River Druie

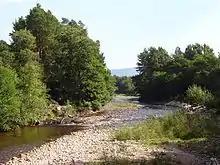
River Druie near Inverdruie

The River Druie is a right bank tributary of the River Spey in northeast Scotland. The Druie tributaries are Am Beanaidh, which emerges from Loch Einich and flows north through Gleann Einich; and the River Luineag, which emerges from Loch Morlich within the Glenmore Forest Park and receives all the drainage from the northern slopes of Cairn Gorm. These meet immediately above the bridge carrying the B970 road over the river at Coylumbridge. From this point the Druie flows 1.5 miles (2.5 km) past Inverdruie to meet the Spey at the southern end of Aviemore.